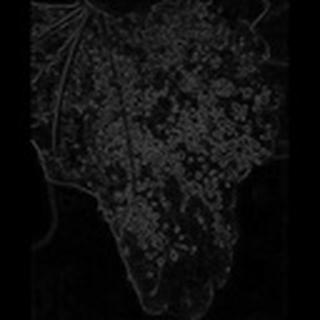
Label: cotton_aphids